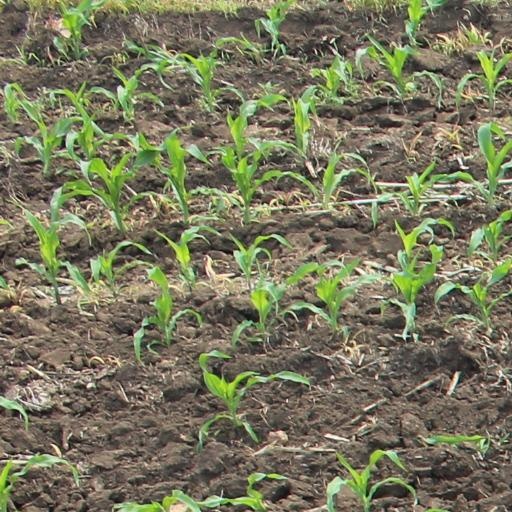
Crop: maize; corn